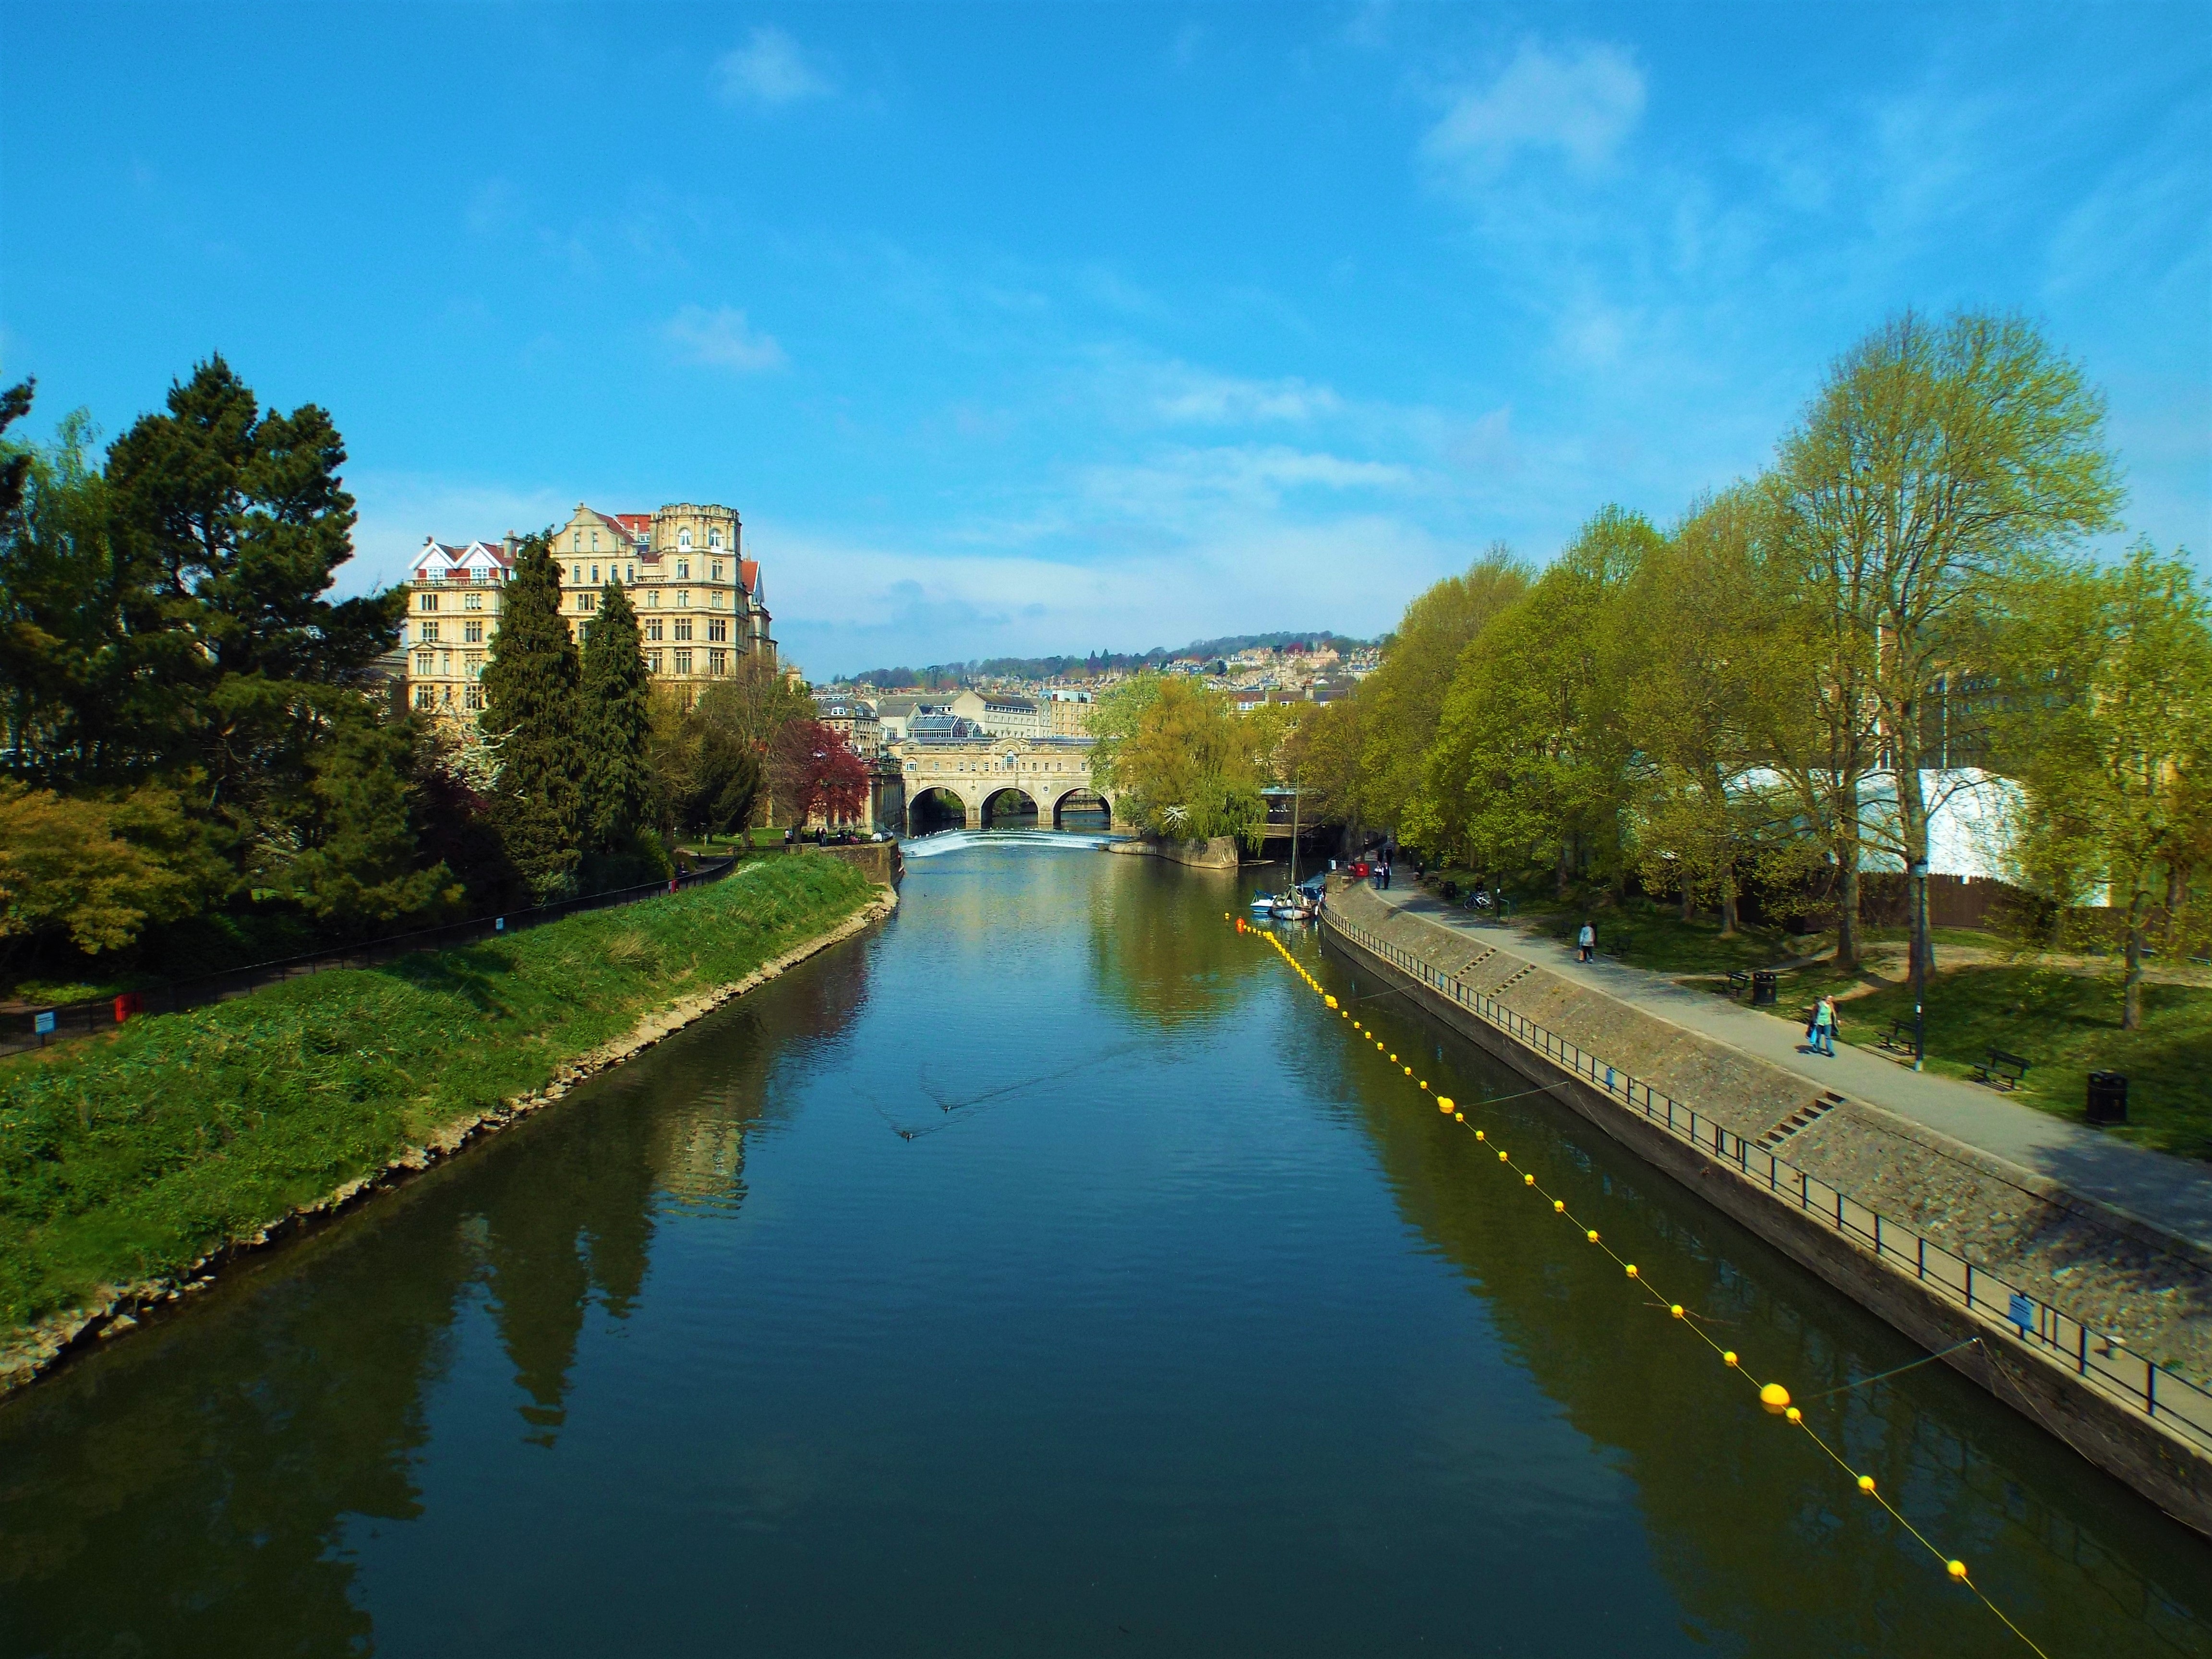
tree, bridge, flower, river, canal, travel, reflection, reservoir, waterway, body of water, uk, channel, britain, bath, estate, moat, avon, landform, reflecting pool, geographical feature